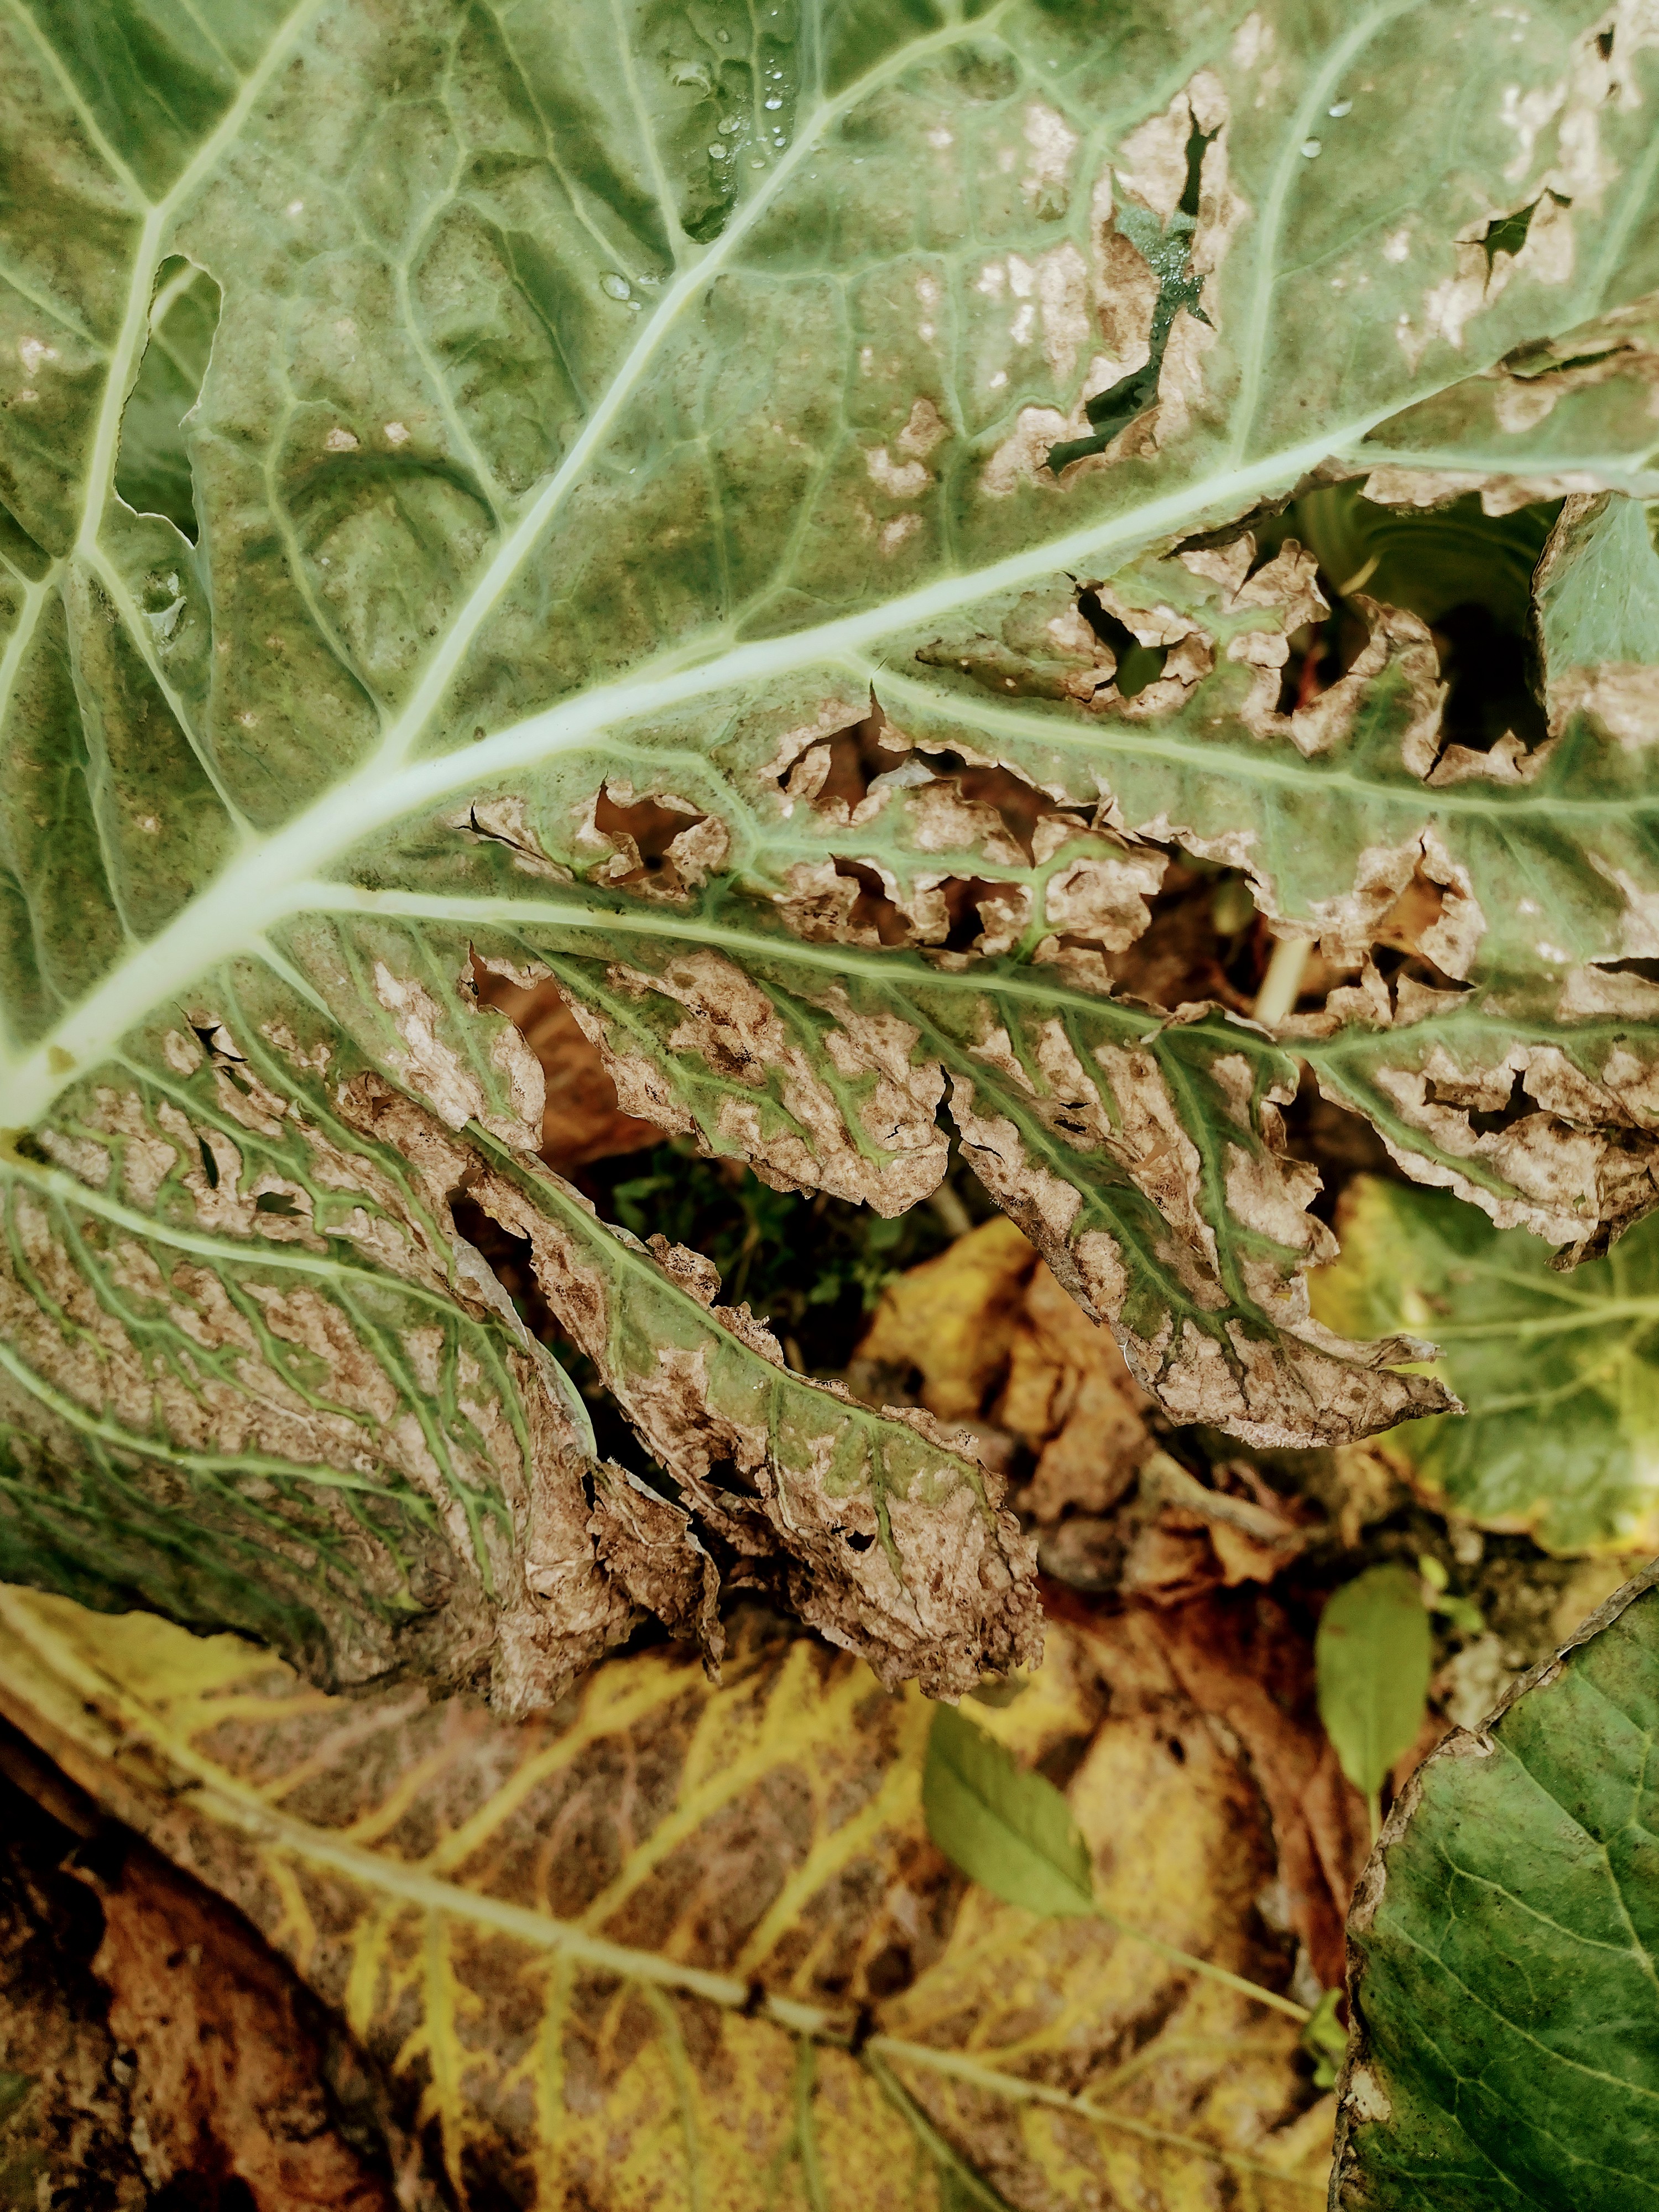
Label: Downy Mildew